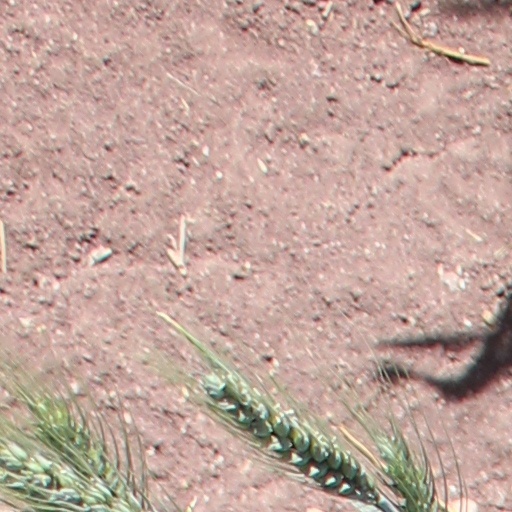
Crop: wheat